Technion Faculty of Aerospace Engineering

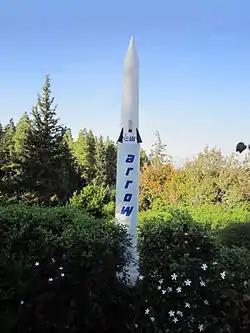
A model of the Arrow, located near the Faculty of Aerospace Engineering

The Aerospace Research Center consists of an Aerodynamics Laboratory, an Aerospace Structures Laboratory, a Combustion and Rocket Propulsion Laboratory, a Turbo and Jet Engine Laboratory, a Flight Control Laboratory, and the Design for Manufacturing Laboratory.